Levillain-Letton House

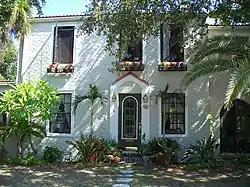
Levillain-Letton House 2010

The Levillain-Letton House is a historic house located in Venice, Florida.